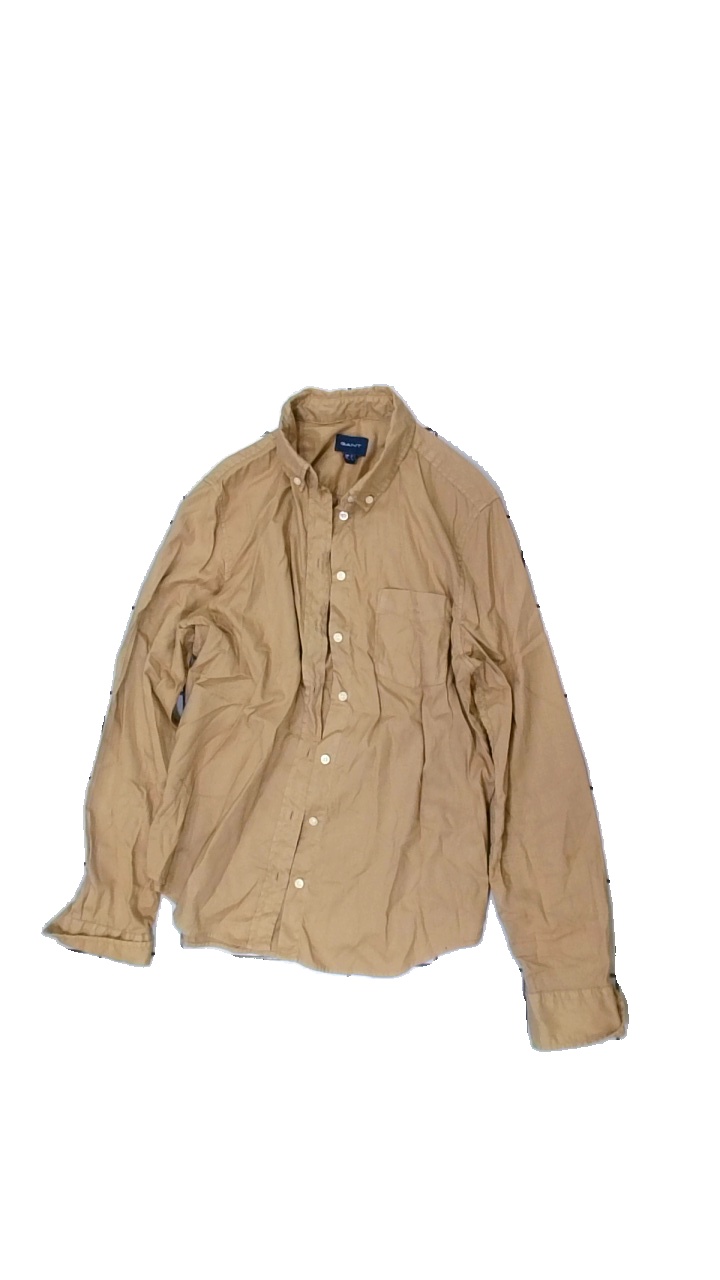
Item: Shirt (Ladies)
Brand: Gant
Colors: Beige
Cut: Regular
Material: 100% Cotton
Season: All
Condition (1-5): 3
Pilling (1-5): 3
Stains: Minor
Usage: Recycle
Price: <50